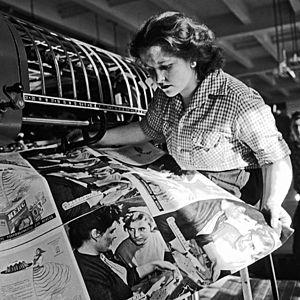
Pendant la présidence de Nikita Khrouchtchev, et particulièrement de 1956 à 1962, l'URSS a tenté de mettre en place des réformes salariales majeures visant à faire changer la mentalité des classes ouvrières soviétiques quant aux quotas excessifs qui avaient caractérisé l'économie soviétique pendant la précédente période stalinienne, vers une incitation économique plus efficace.